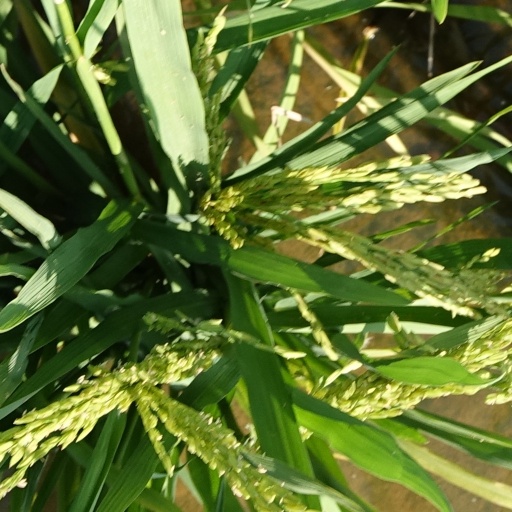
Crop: rice